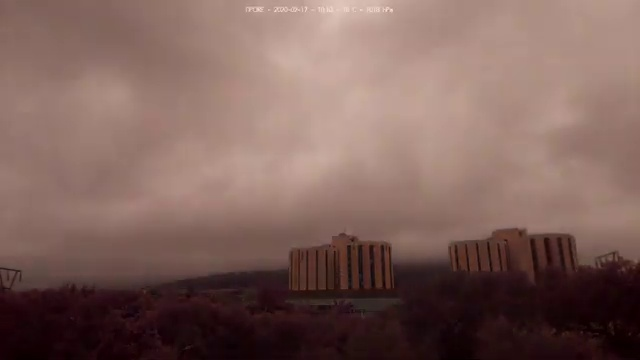
Fire: no
Smoke: no